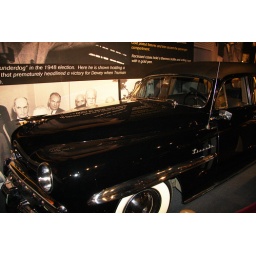
As the sign reads:1950 Lincoln limousineThis car was used by Presidents Harry S. Truman and Dwight D. Eisenhower